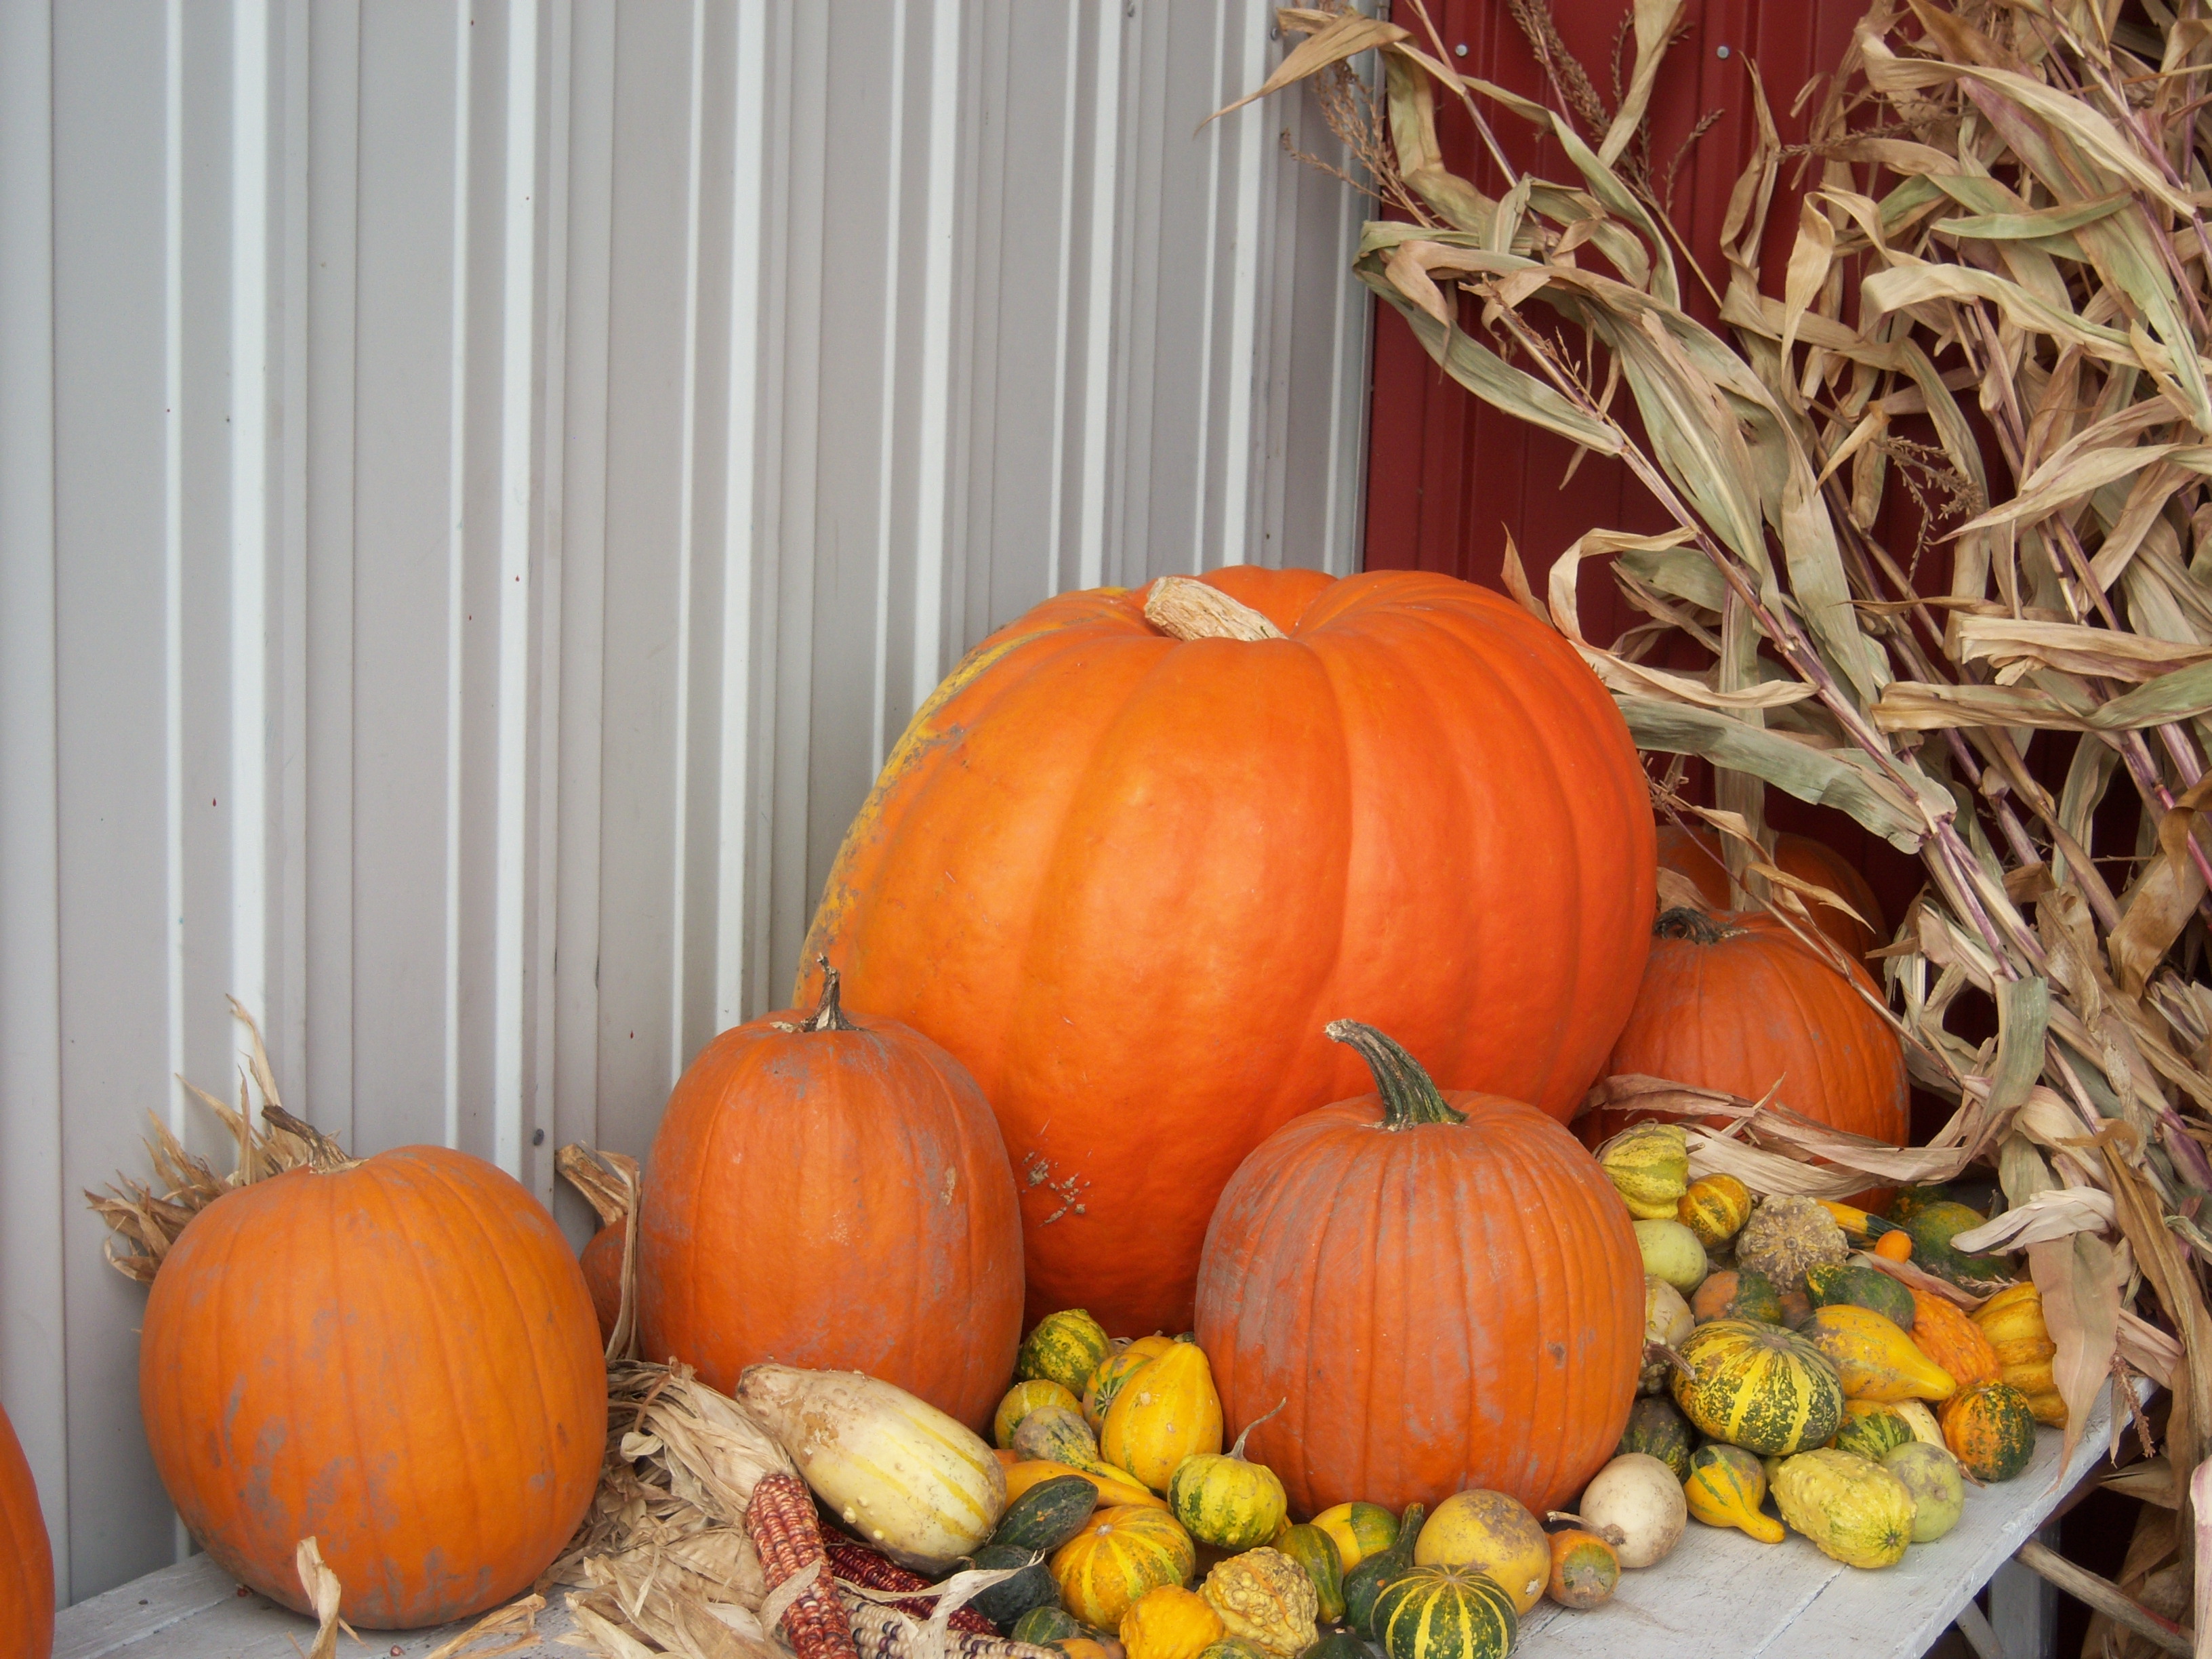
food, produce, vegetable, autumn, pumpkin, holiday, gourd, calabaza, salem, cucurbita, wisconsin, kenoshacounty, autumnpictures, winter squash